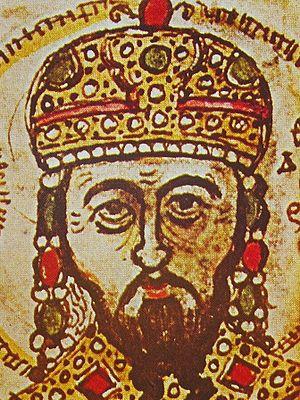
La liste des empereurs byzantins présente les empereurs de l'Empire byzantin. À partir du règne d'Héraclius, les empereurs portent le titre de basileus.